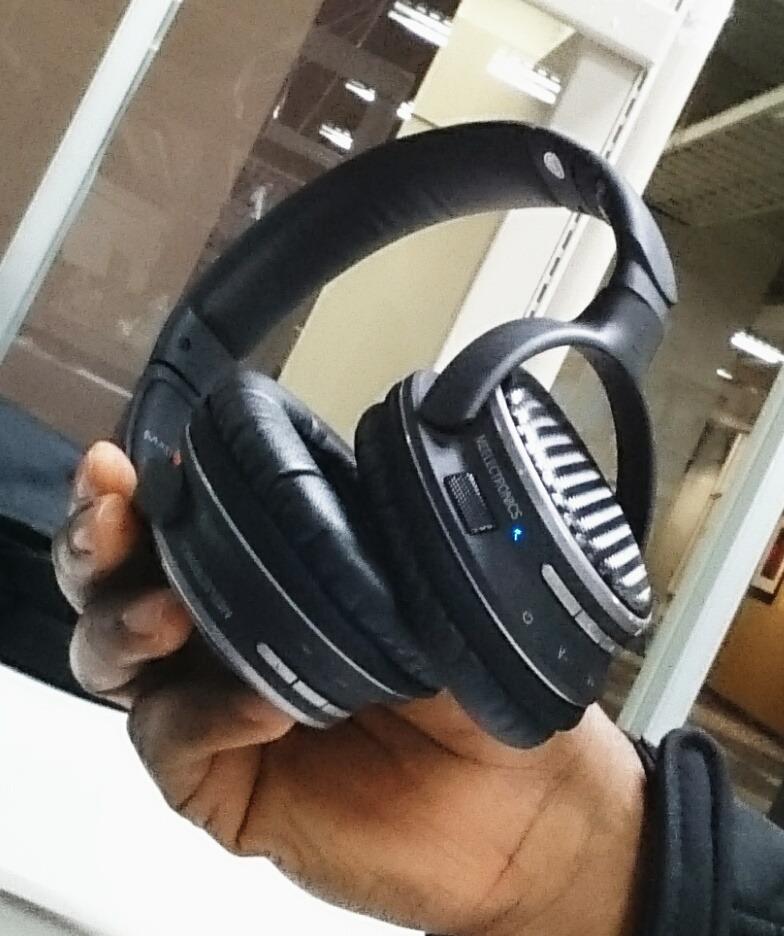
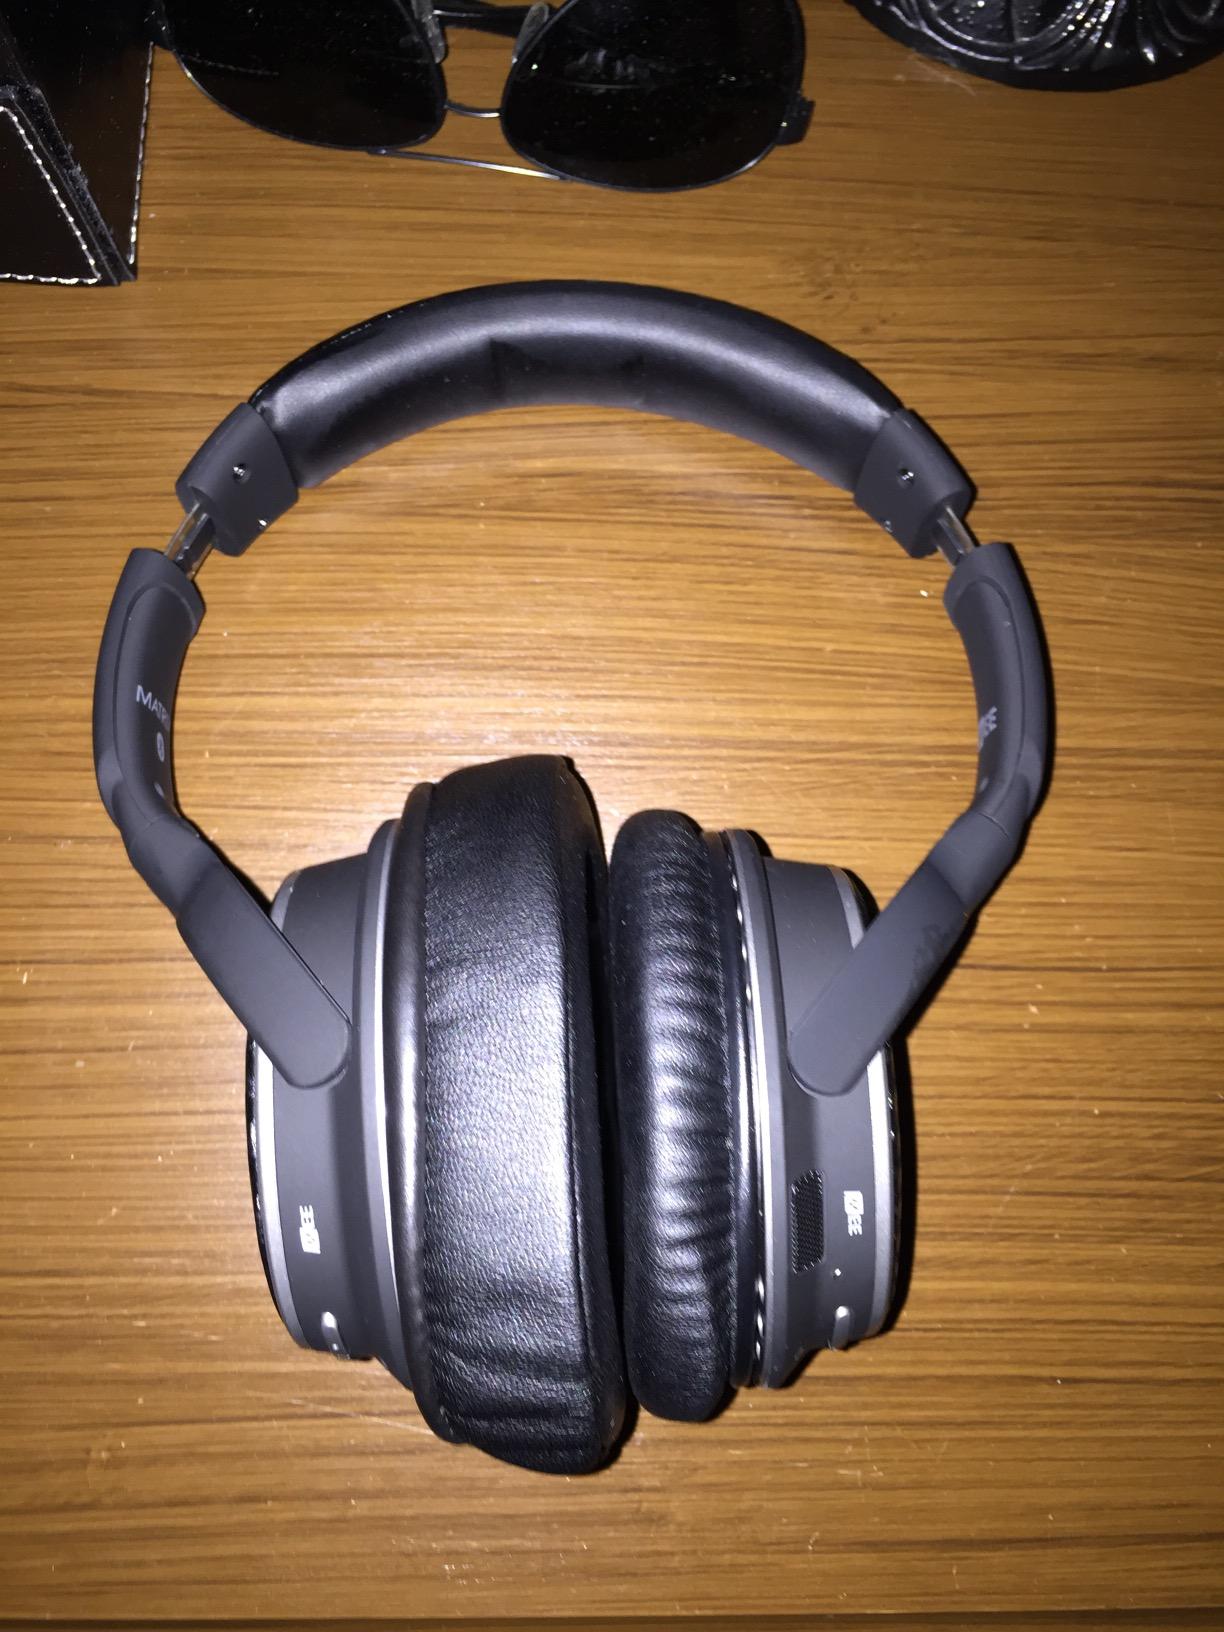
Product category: headphones
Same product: yes